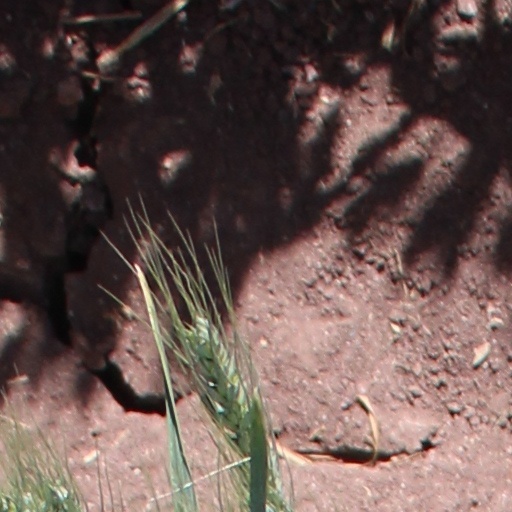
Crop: wheat